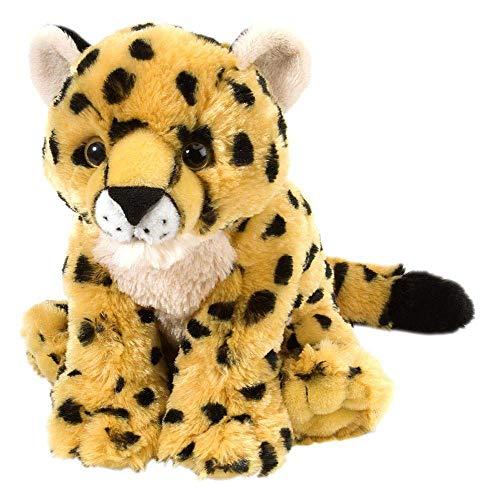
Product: Wild Republic Cheetah Baby Plush, Stuffed Animal, Plush Toy, Gifts for Kids, Cuddlekins 8 Inches
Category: Toys & Games | Stuffed Animals & Plush Toys | Stuffed Animals & Teddy Bears
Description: Through Wild Republic’s plush toys, you have the opportunity to bring these lifelike stuffed animals out of the wild into your own home.
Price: $8.95
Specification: ProductDimensions:6x8x6.5inches|ItemWeight:3.52ounces|ShippingWeight:5.6ounces(Viewshippingratesandpolicies)|DomesticShipping:ItemcanbeshippedwithinU.S.|InternationalShipping:ThisitemcanbeshippedtoselectcountriesoutsideoftheU.S.LearnMore|ASIN:B00705WRFY|Itemmodelnumber:10833|Manufacturerrecommendedage:0monthsandup